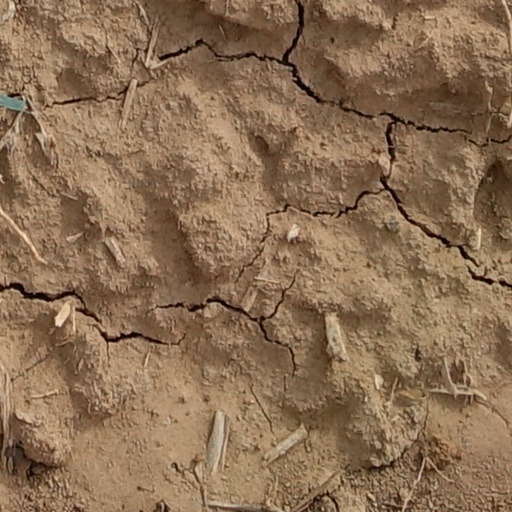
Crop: wheat